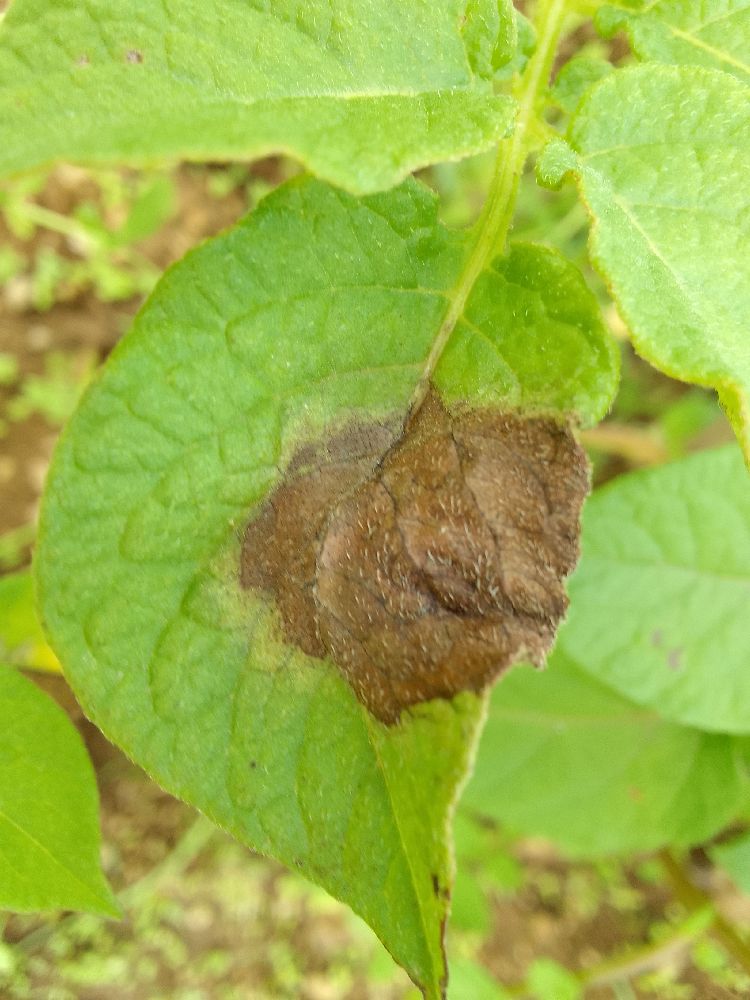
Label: Late blight